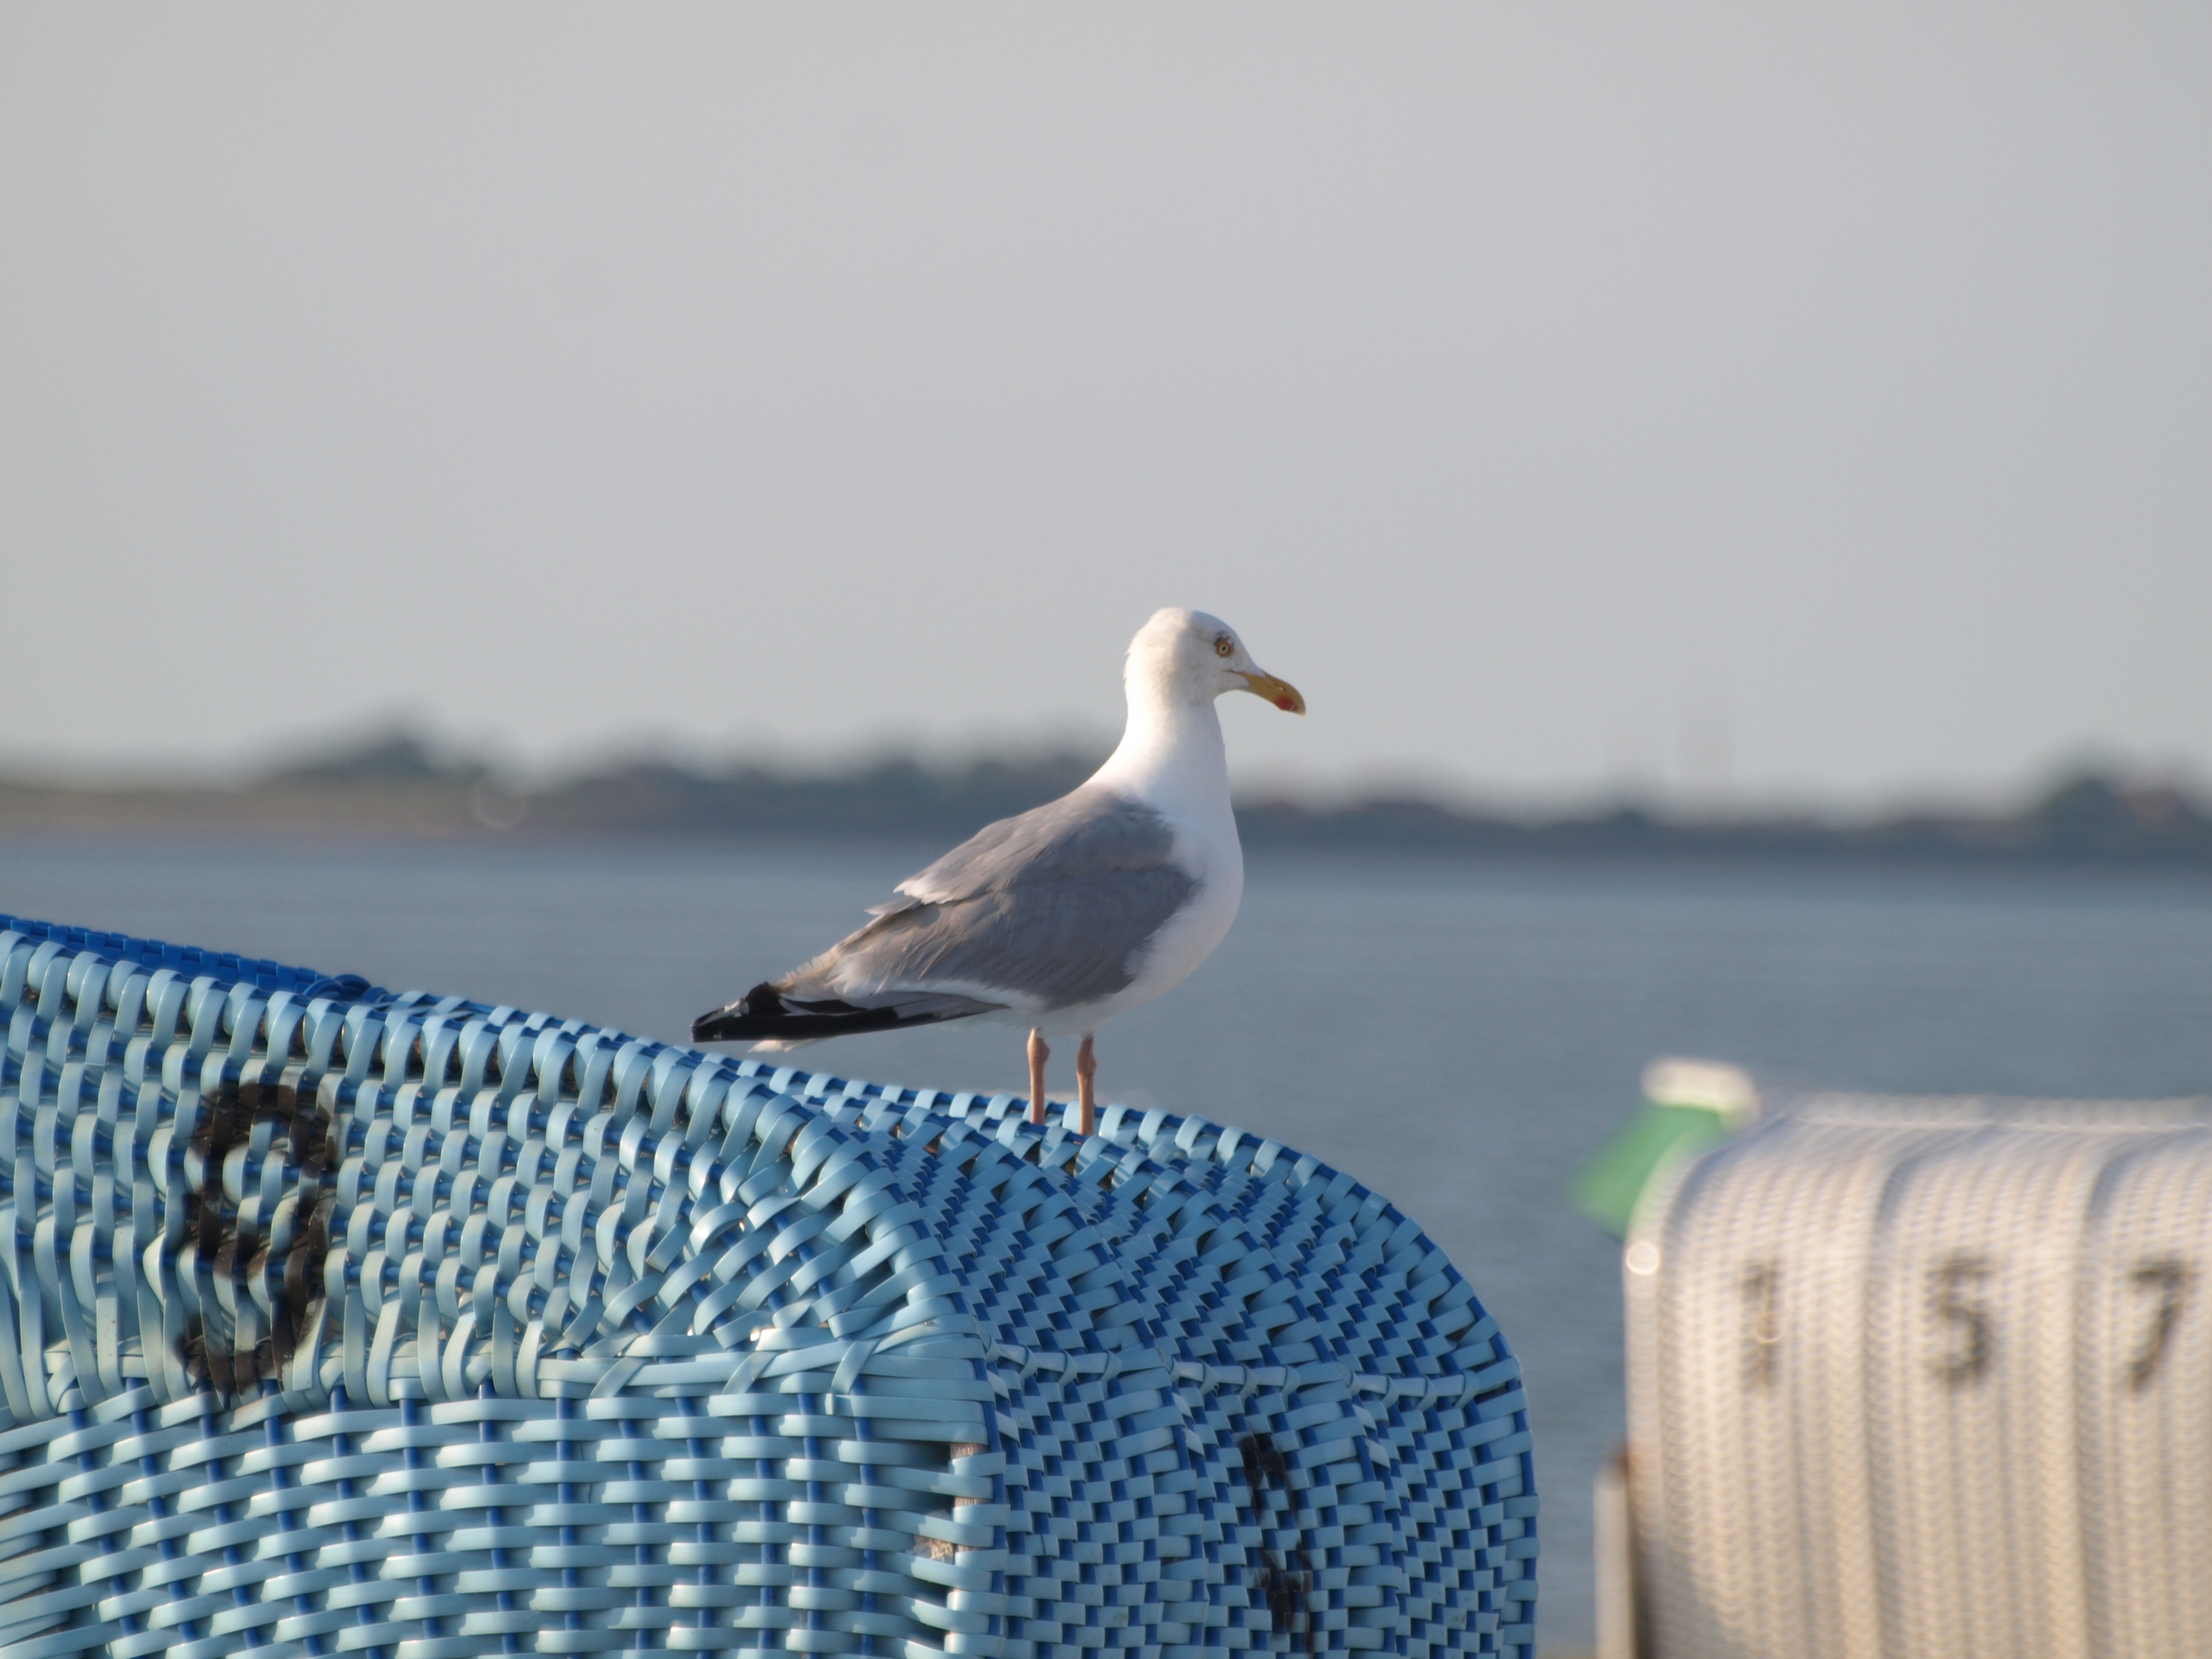
sea, coast, bird, wing, sky, seabird, seagull, gull, fauna, vertebrate, north sea, northern germany, beach chair, charadriiformes